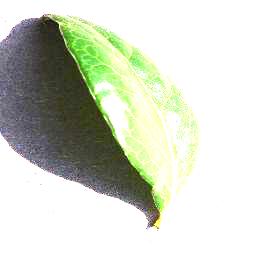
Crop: blueberry
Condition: healthy